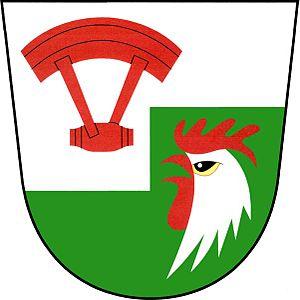
Litoboř est une commune du district de Náchod, dans la région de Hradec Králové, en République tchèque. Sa population s'élevait à 118 habitants en 2017.